Alex Zane

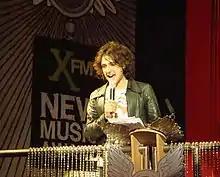
Zane at the Xfm Music Awards 2008

He had small acting roles in "" (2005), "Dawn of the Dead", "Land of the Dead" and "The League of Gentlemen's Apocalypse".